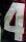
Number: 4